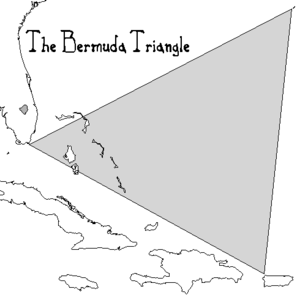
Le 23 mars est le 82ᵉ jour de l'année du calendrier grégorien, le 83ᵉ en cas d'année bissextile. Il reste 283 jours avant la fin de l'année.